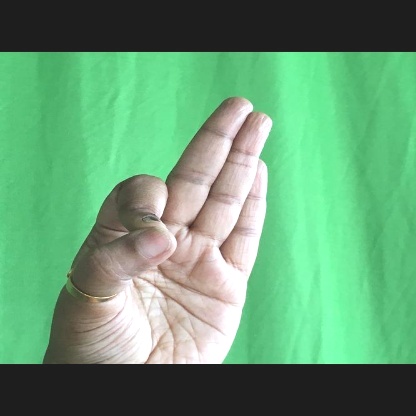
Mudra: Aralam